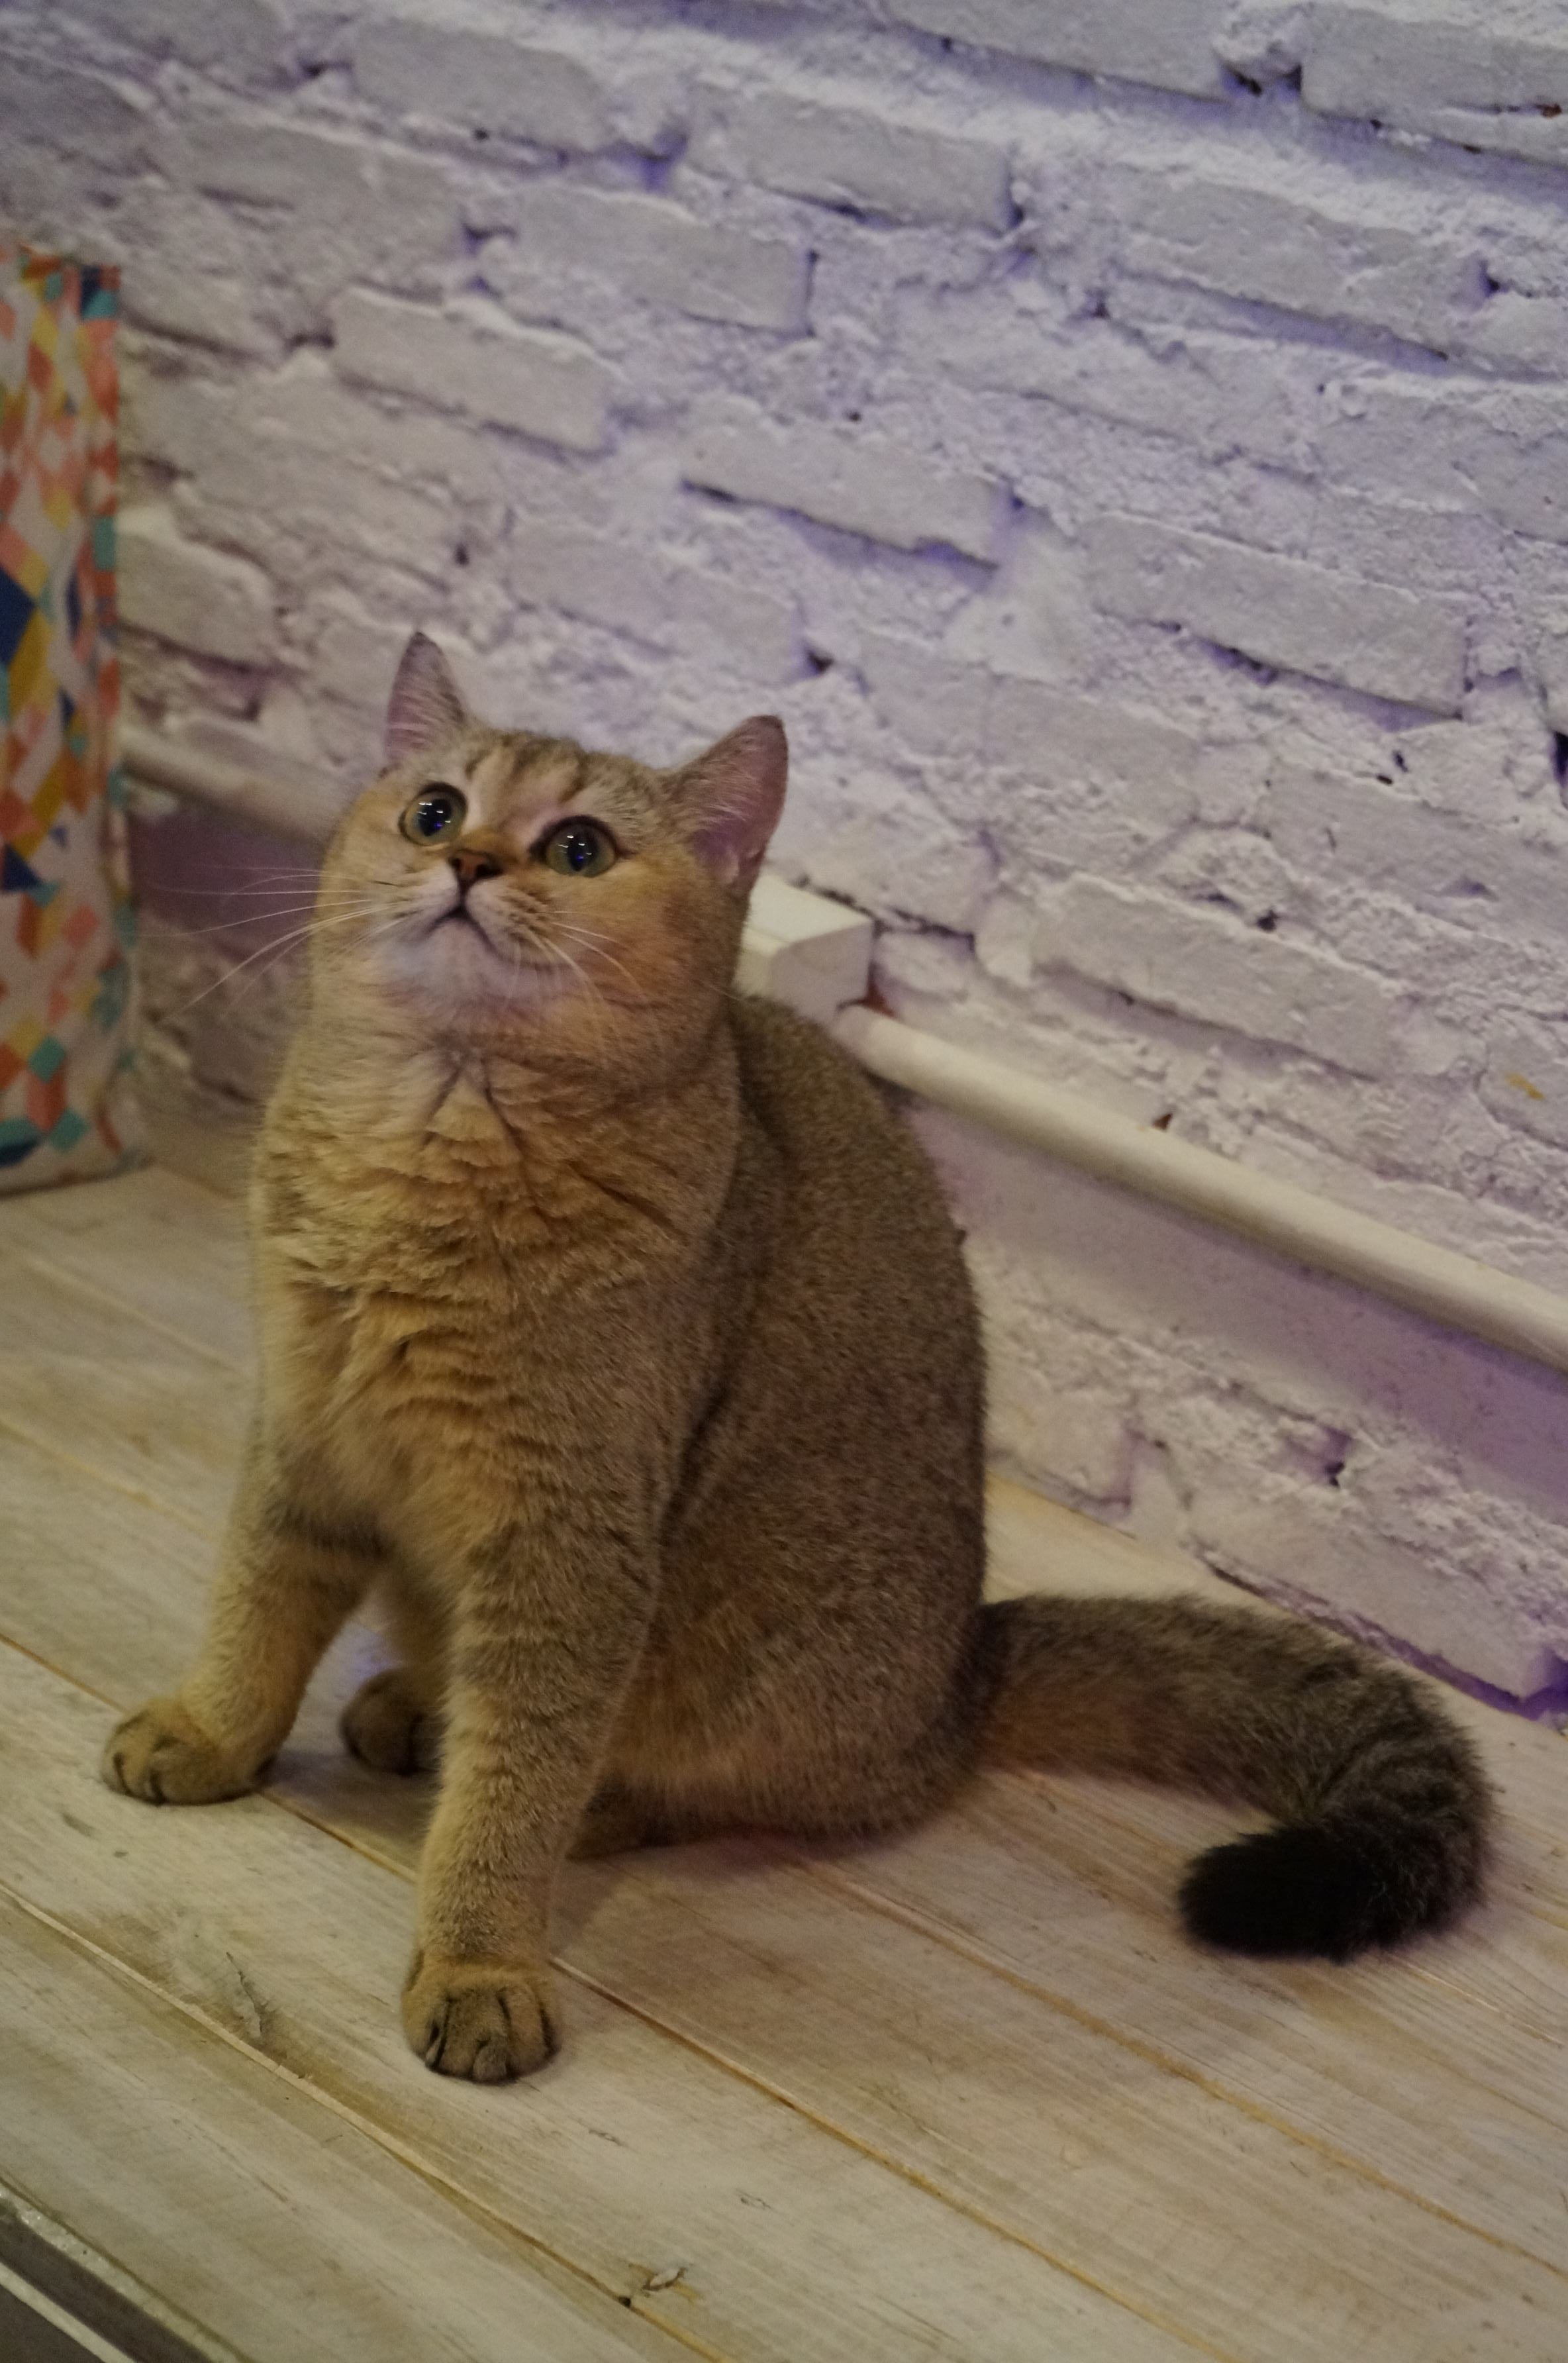
animal, pet, kitten, cat, feline, mammal, fauna, domestic animal, whiskers, animals, vertebrate, cat face, british shorthair, tabby cat, small to medium sized cats, cat like mammal